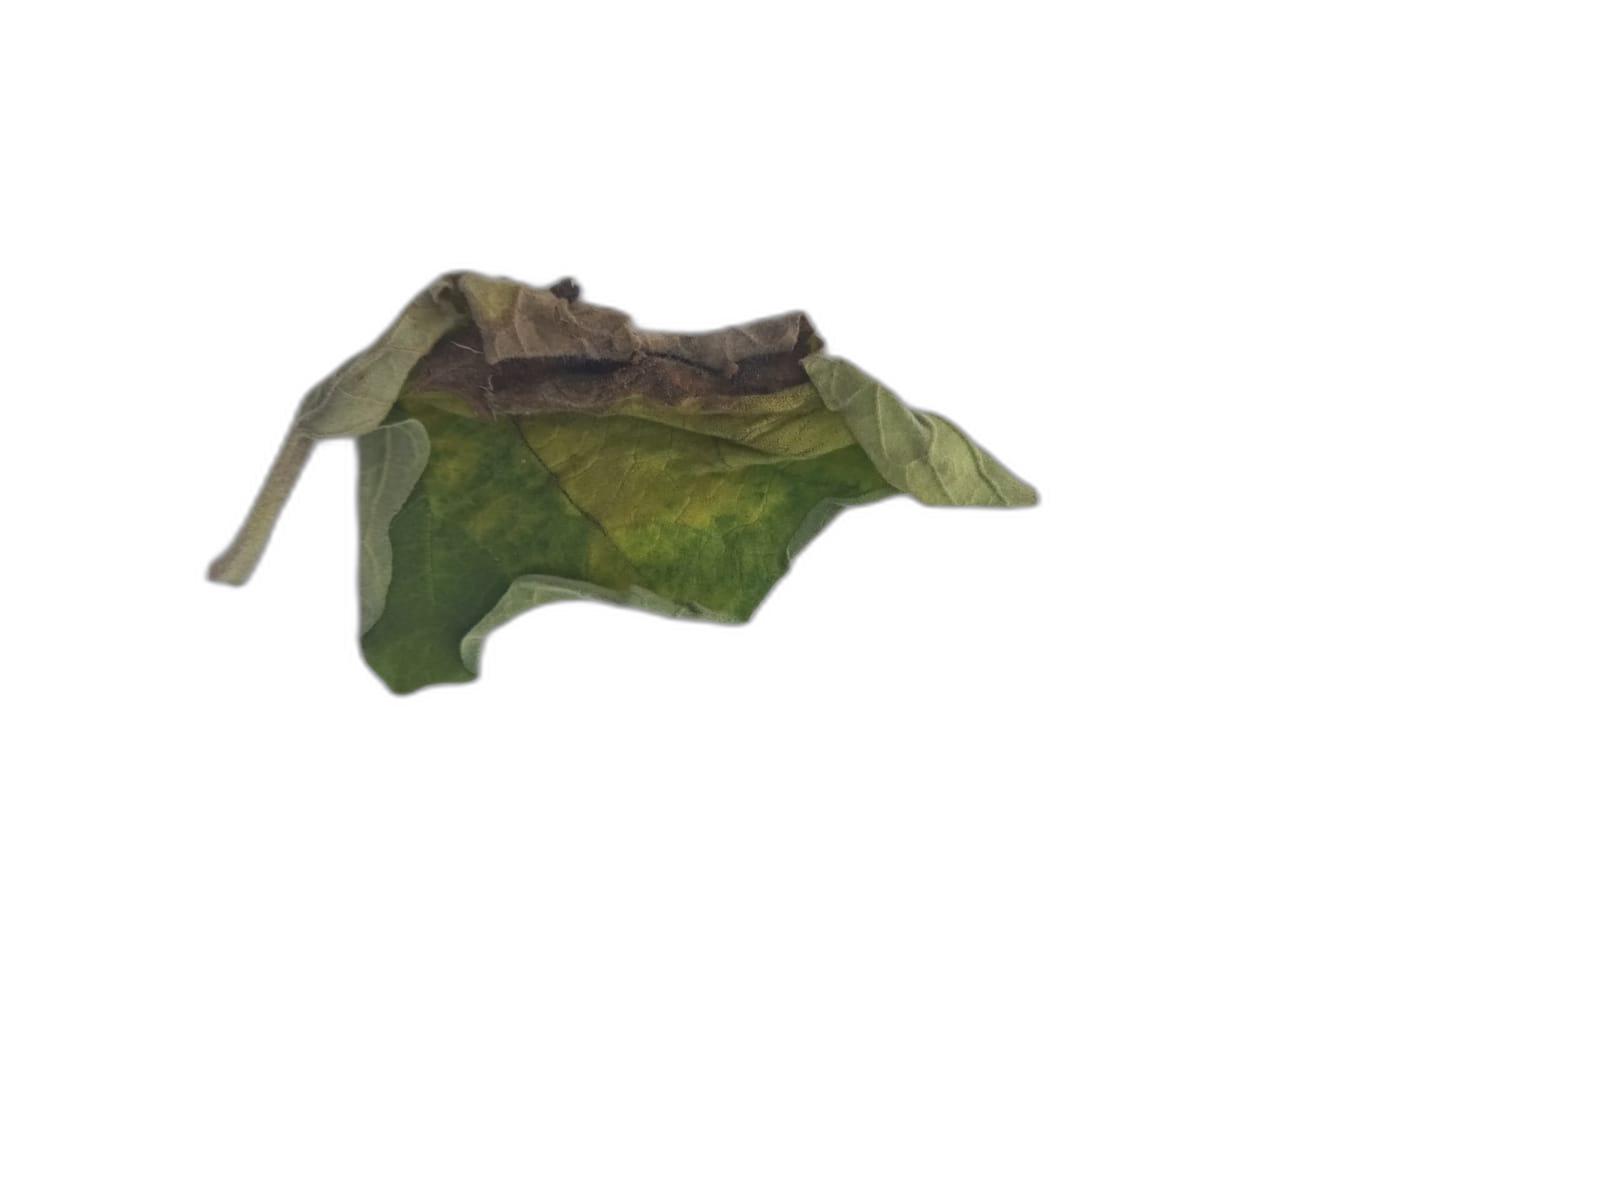
Label: Leaf Spot Disease